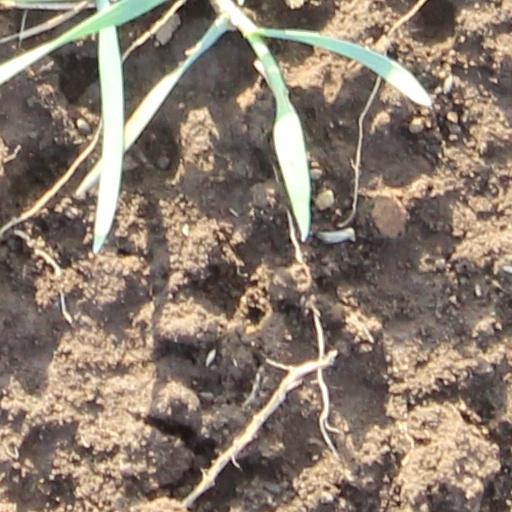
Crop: wheat